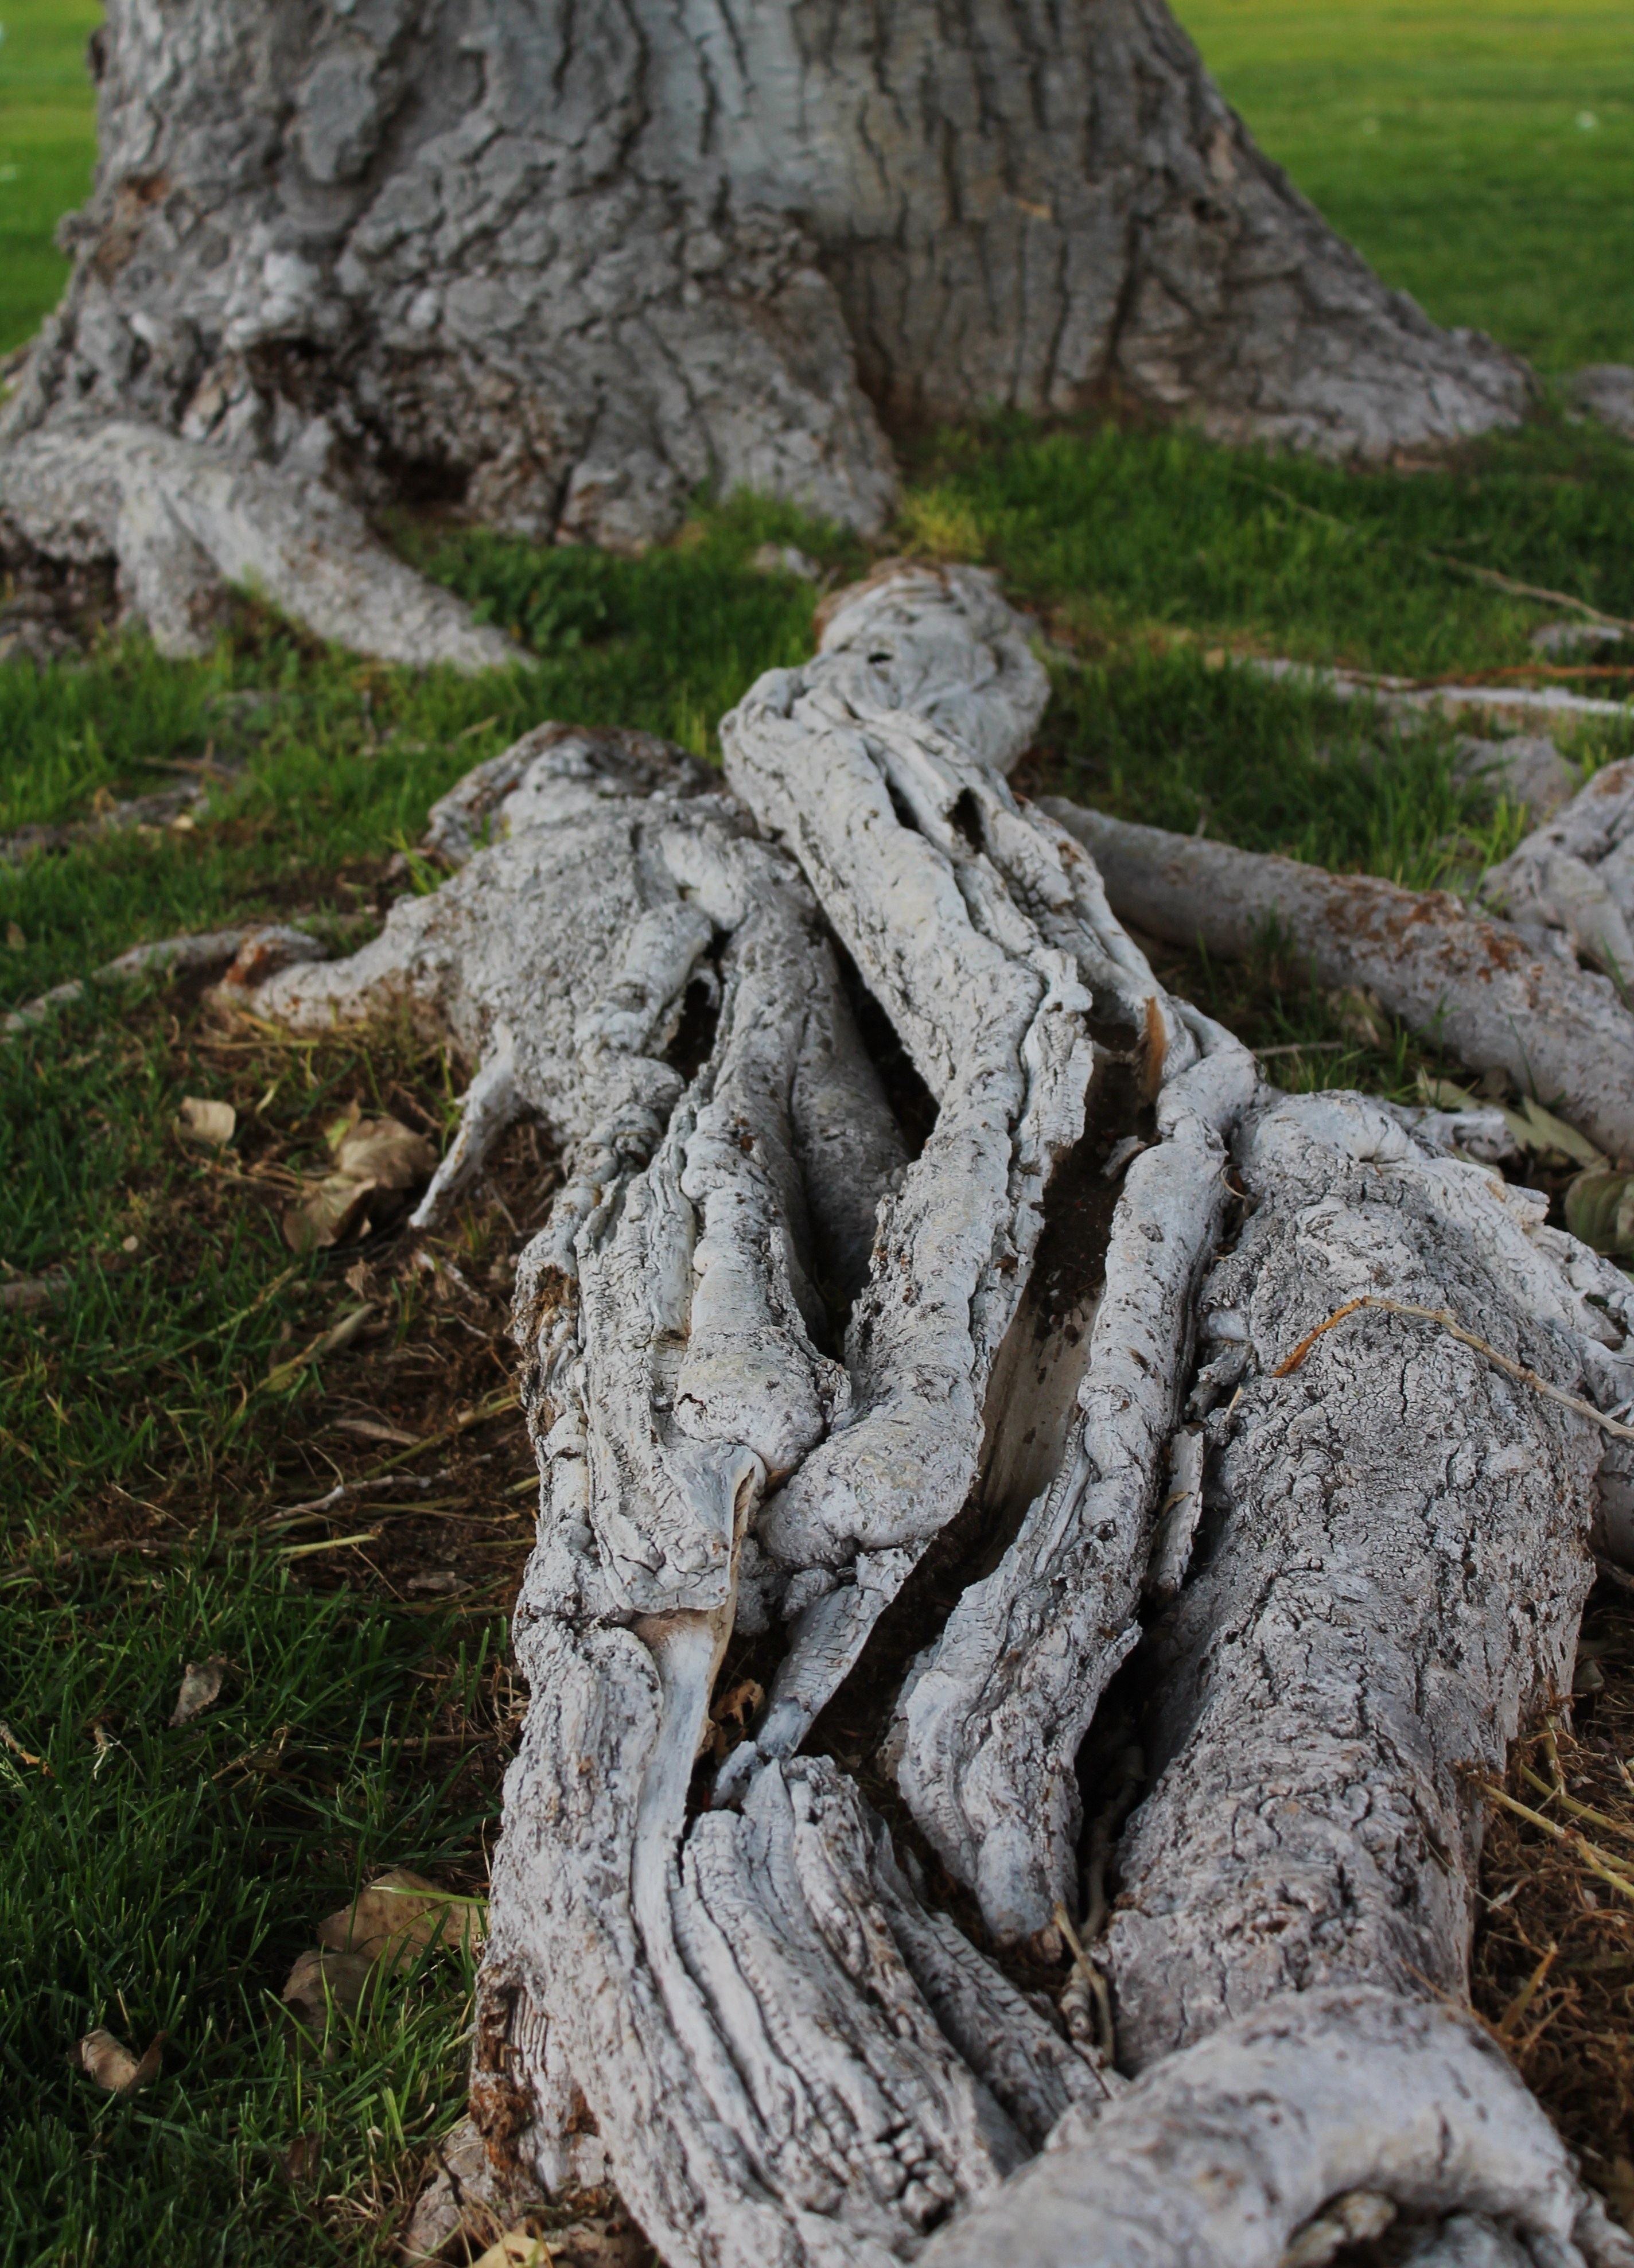
tree, nature, rock, branch, growth, plant, wood, leaf, flower, trunk, bark, park, tree trunk, root, new mexico, geology, twisted, woodland, tree stump, tree roots, tree with roots, amber avalona, tree spirit, old growth, intertwine, earth day, plant a tree, large roots, big roots, woody plant